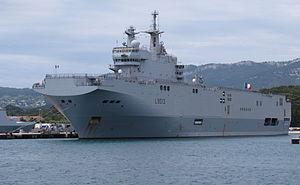
La prise en otage de Denis Allex est l'enlèvement par le Harakat al-Chabab al-Moudjahidin en 2009 de Denis Allex, un agent de la DGSE envoyé en Somalie afin d'entraîner les troupes du gouvernement fédéral de transition. L'affaire se termine par une opération militaire de l'armée française menée à Buulo Mareer le 11 janvier 2013 afin de libérer l'otage, opération qui a échoué.